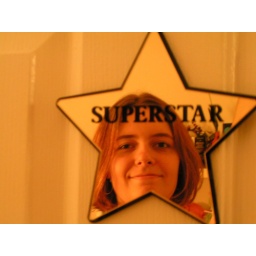
I got this door sign at a Broadway gift shop in New York. Yay for souveniers.